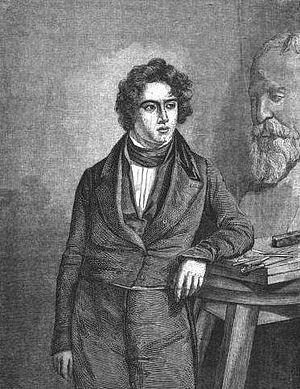
Ils sont de Lyon ou ont marqué la ville de leur influence :
Jean-François Legendre-Héral, né le 21 janvier 1796 à Montpellier et mort le 13 septembre 1851 à Marcilly, est un sculpteur français.